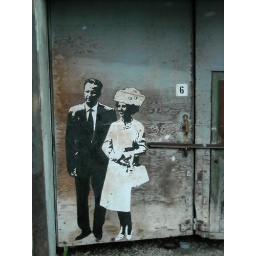
on an abandoned warehouse door near the wall around old Quebec